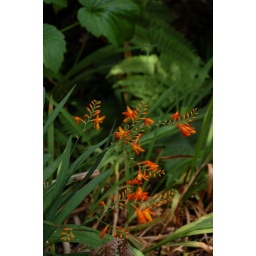
A flowering plant in the tropical forest outside the lava tube.